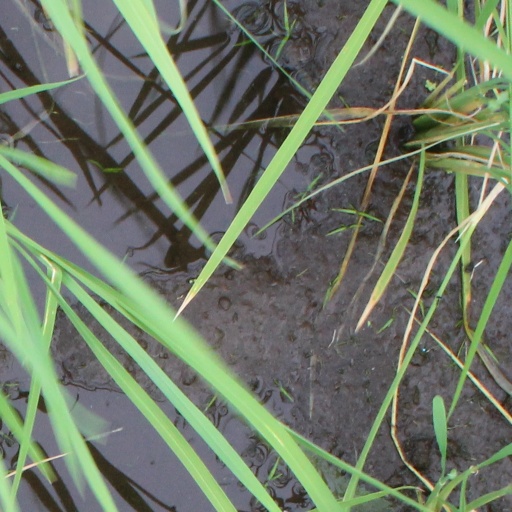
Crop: rice